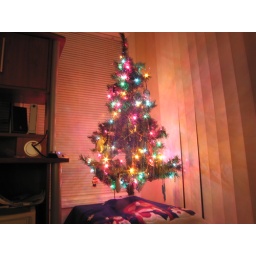
The old tree now in my computer room.